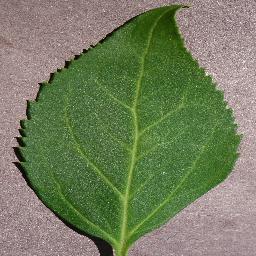
Label: Cherry___healthy